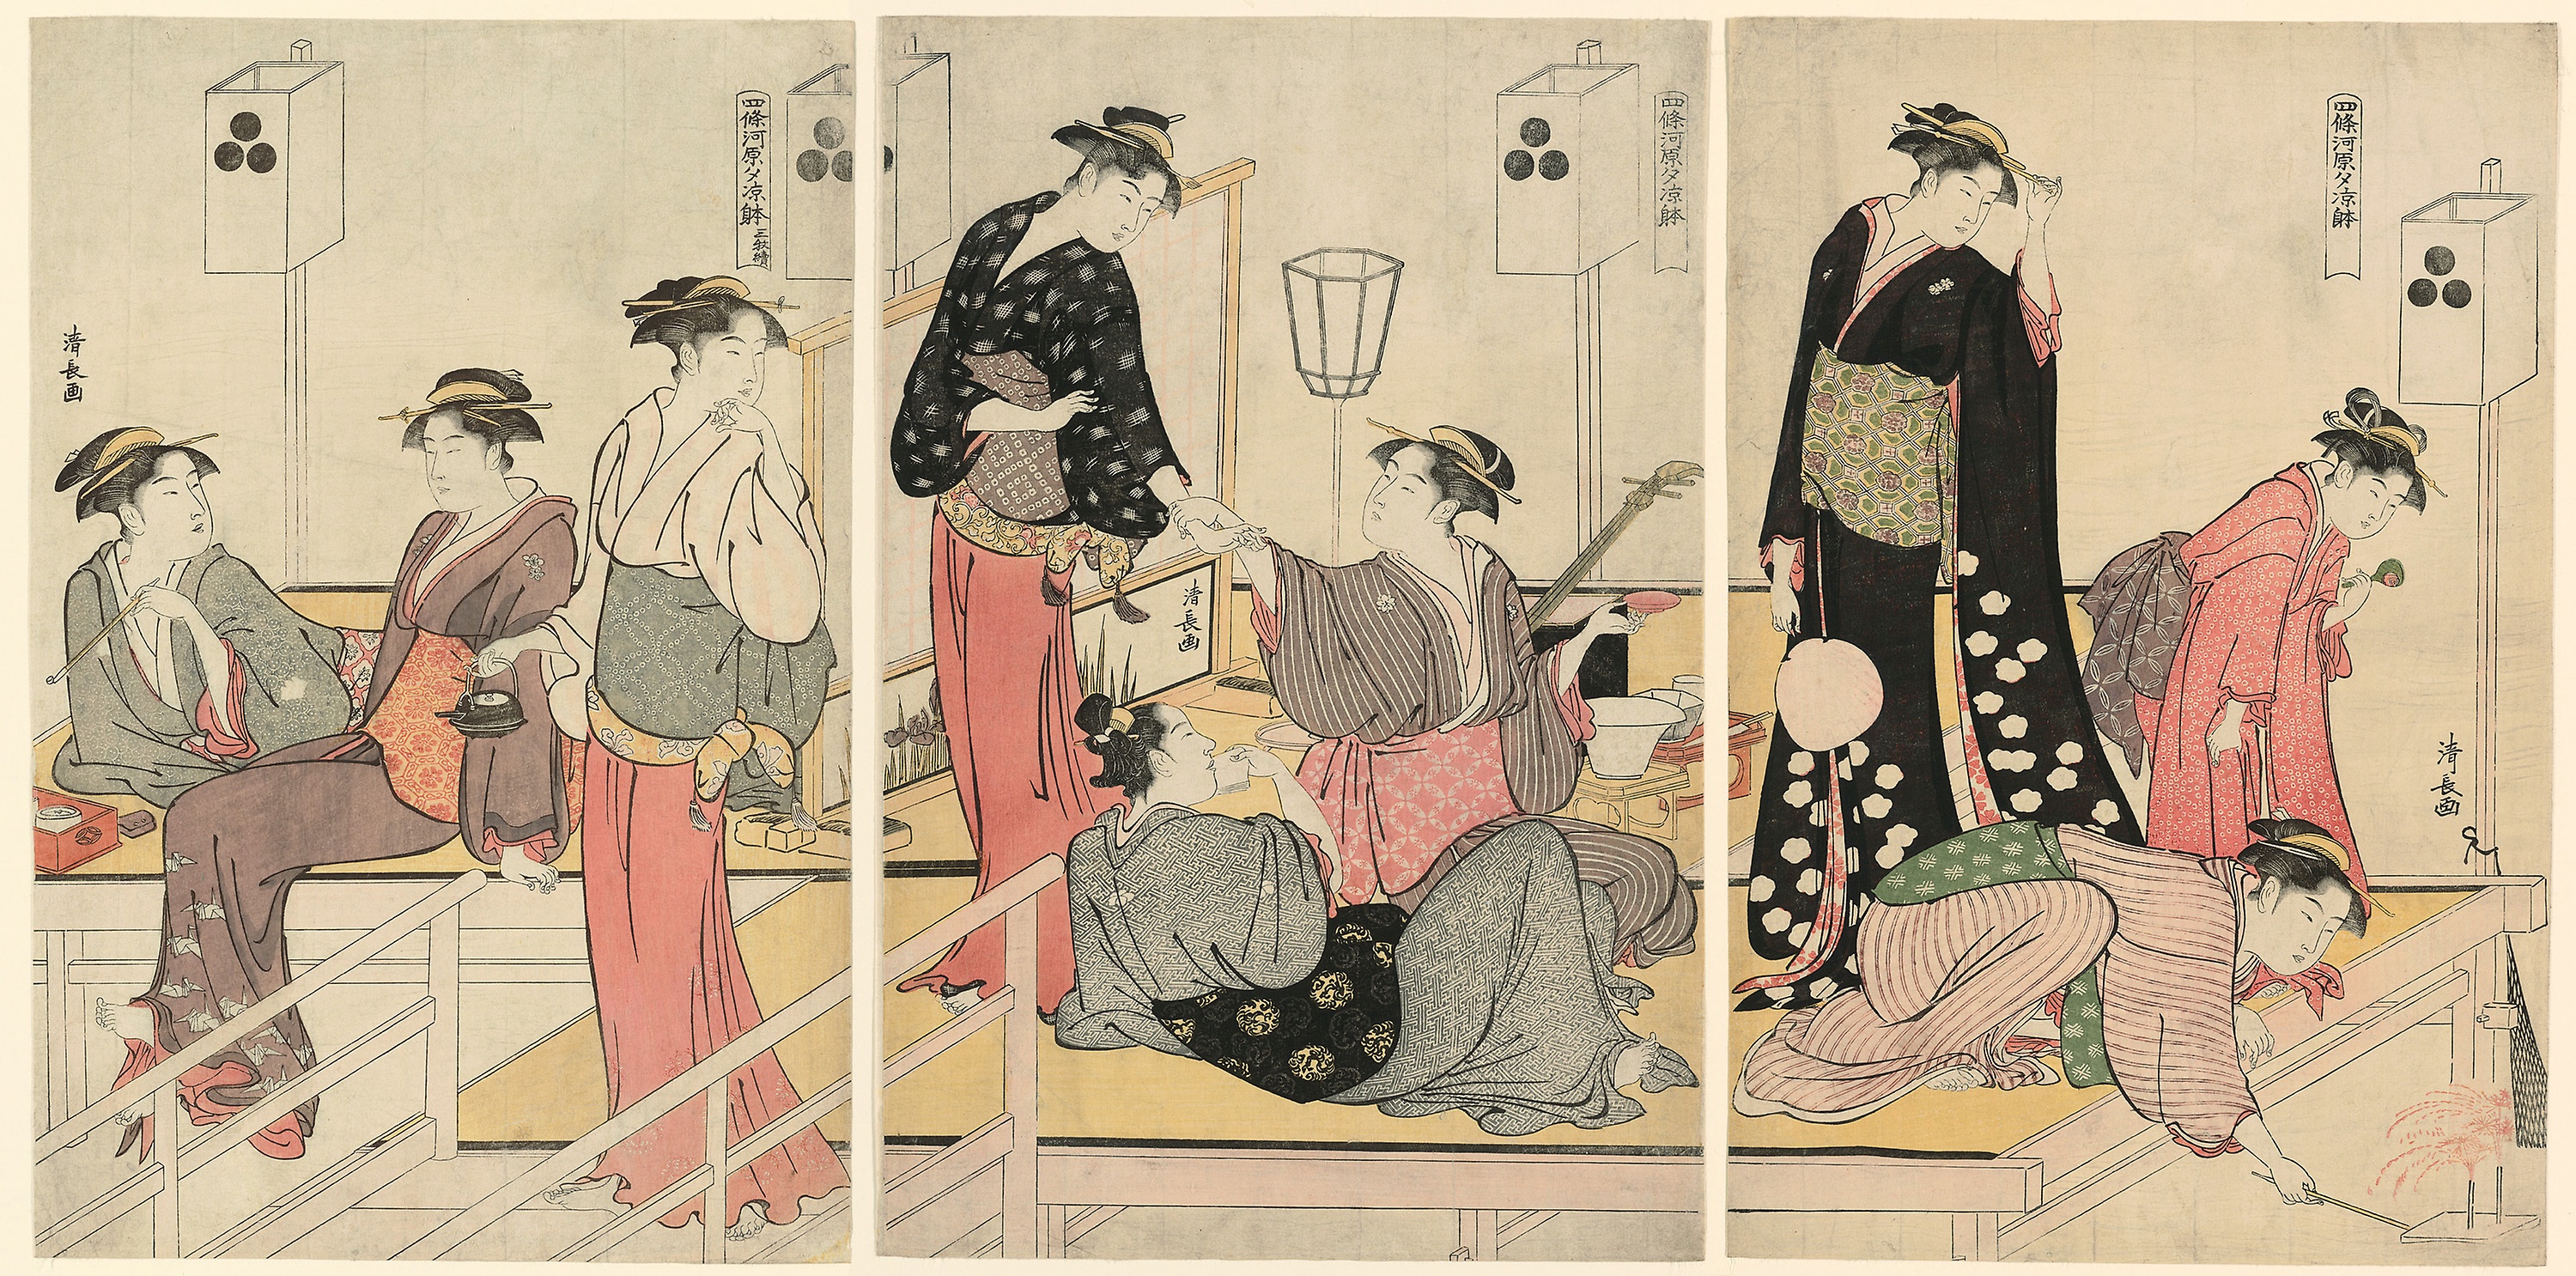
art, illustration, design, modern art, pattern